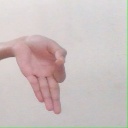
अक्षर: ज्ञ